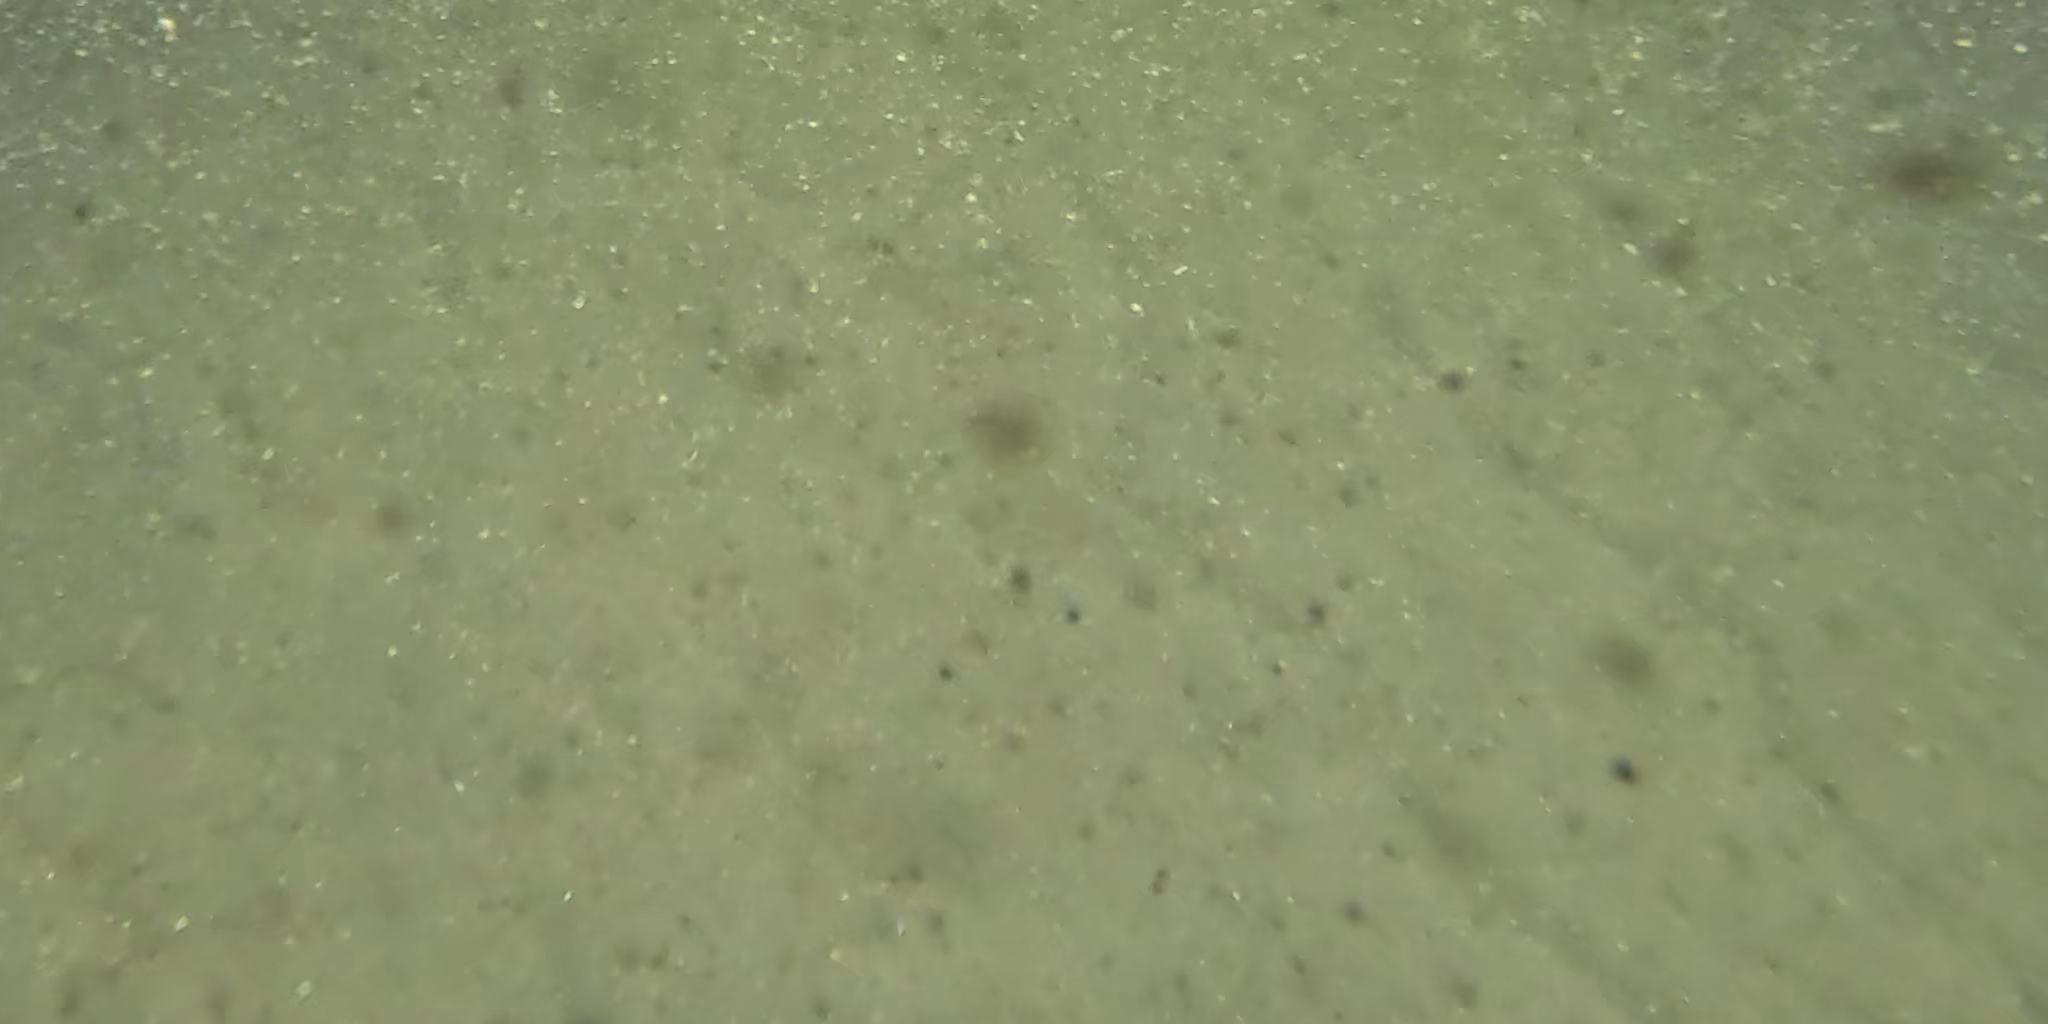
Seabed habitat: sand